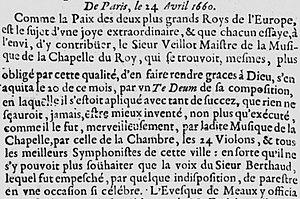
Relation du ""Te Deum"" de la Paix des Pyrénées (avril 1660) de Jean Veillot."
Jean Veillot [Villot] est un compositeur et prêtre français, en poste à la Chapelle royale durant quelques années, et mort en 1662, avant août.